HMS Queen Elizabeth (R08)

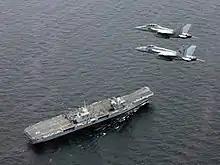
A pair of Super Hornets from USS "George H.W. Bush" overfly "Queen Elizabeth" during Exercise "Saxon Warrior" in 2017

On 8 August 2017, "Queen Elizabeth" diverted from her sea trials to rendezvous with the ships engaged in Exercise 'Saxon Warrior'; this allowed for a photo exercise in company with the American and her Carrier Strike Group (CSG), comprising , , , and HNoMS "Helge Ingstad".